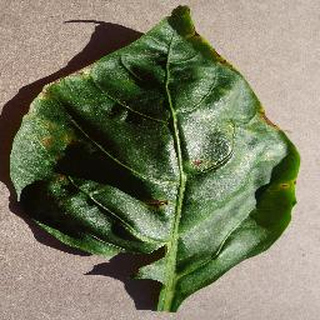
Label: bell_pepper_bacterial_spot